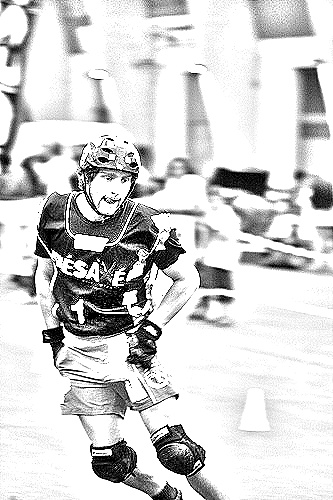
Portrait style: Sketch Portrait